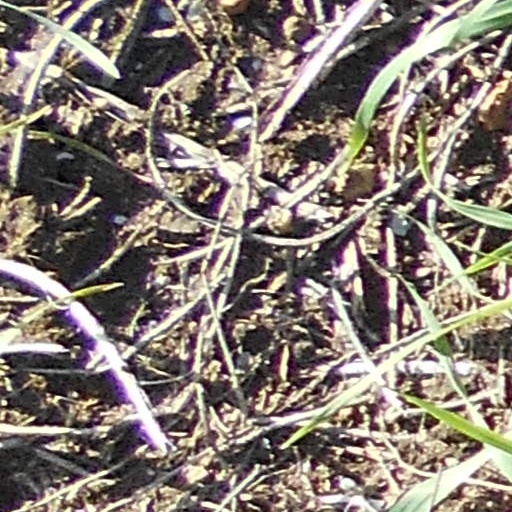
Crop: wheat